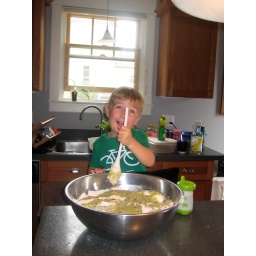
Silly boy in the kitchen